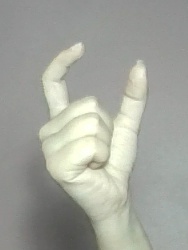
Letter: nun